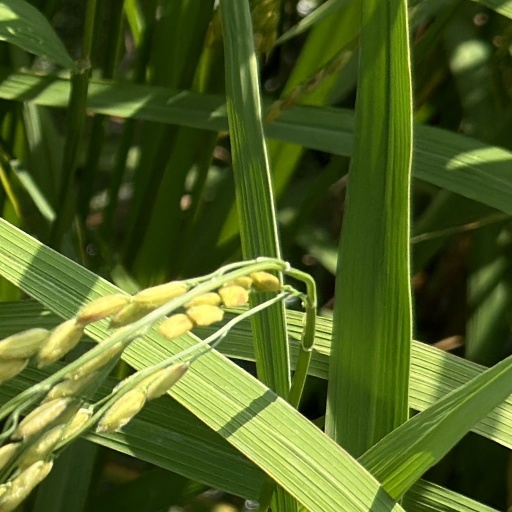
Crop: rice